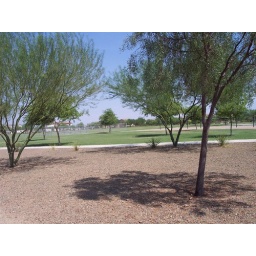
Okay so you can see the roof of our place, the bushes in front of our place are blocking the rest of the house